Sky position (RA, Dec in degrees): 155.674, 4.122
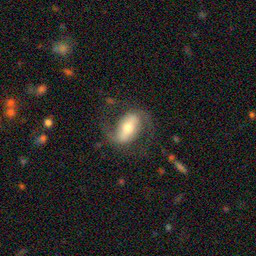
Galaxy morphology: Barred Spiral Galaxies